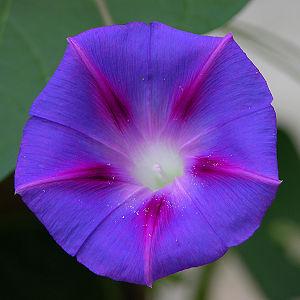
Le volubilis est une espèce de plantes herbacées de la famille des Convolvulaceae originaire du Mexique. Elle est largement cultivée comme fleur de jardin annuelle dans les régions tempérées où elle est appréciée pour sa végétation exubérante et ses grandes fleurs en entonnoir. Elle peut parfois devenir une plante invasive.